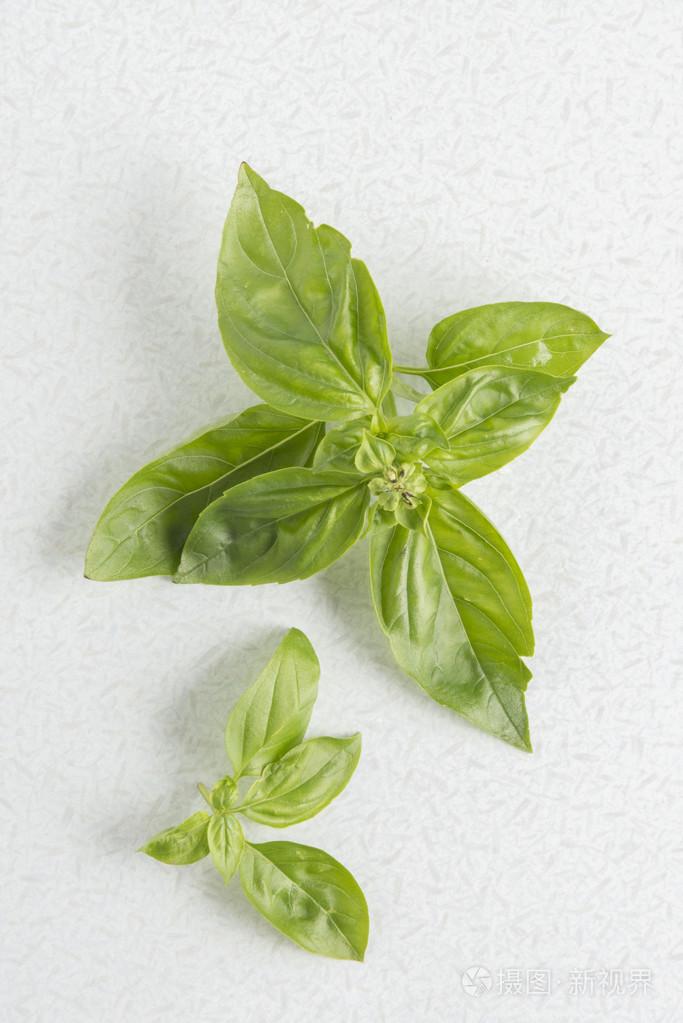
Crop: unknown
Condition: basil